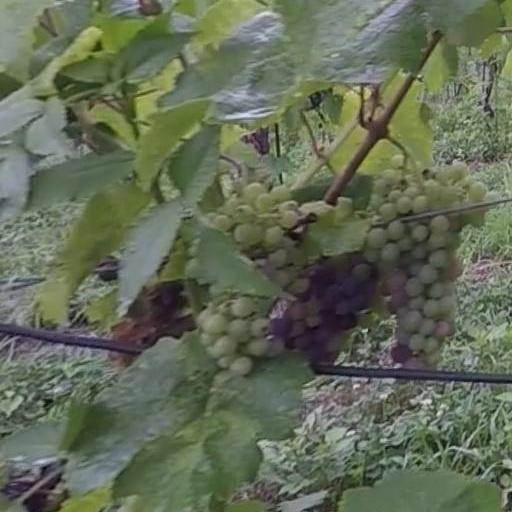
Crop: grape